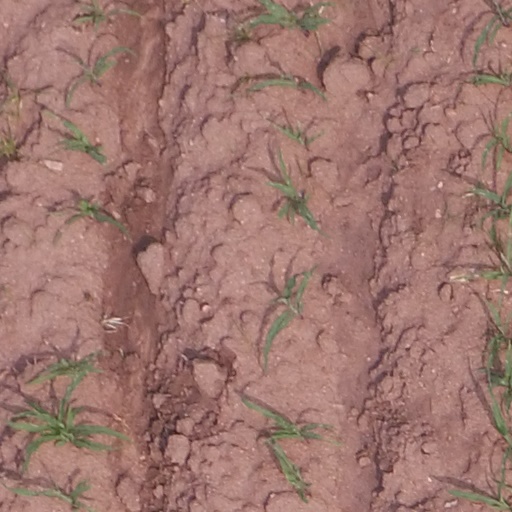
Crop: maize; corn